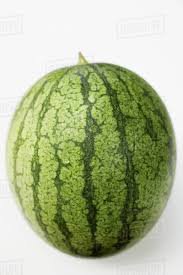
Label: Watermelon